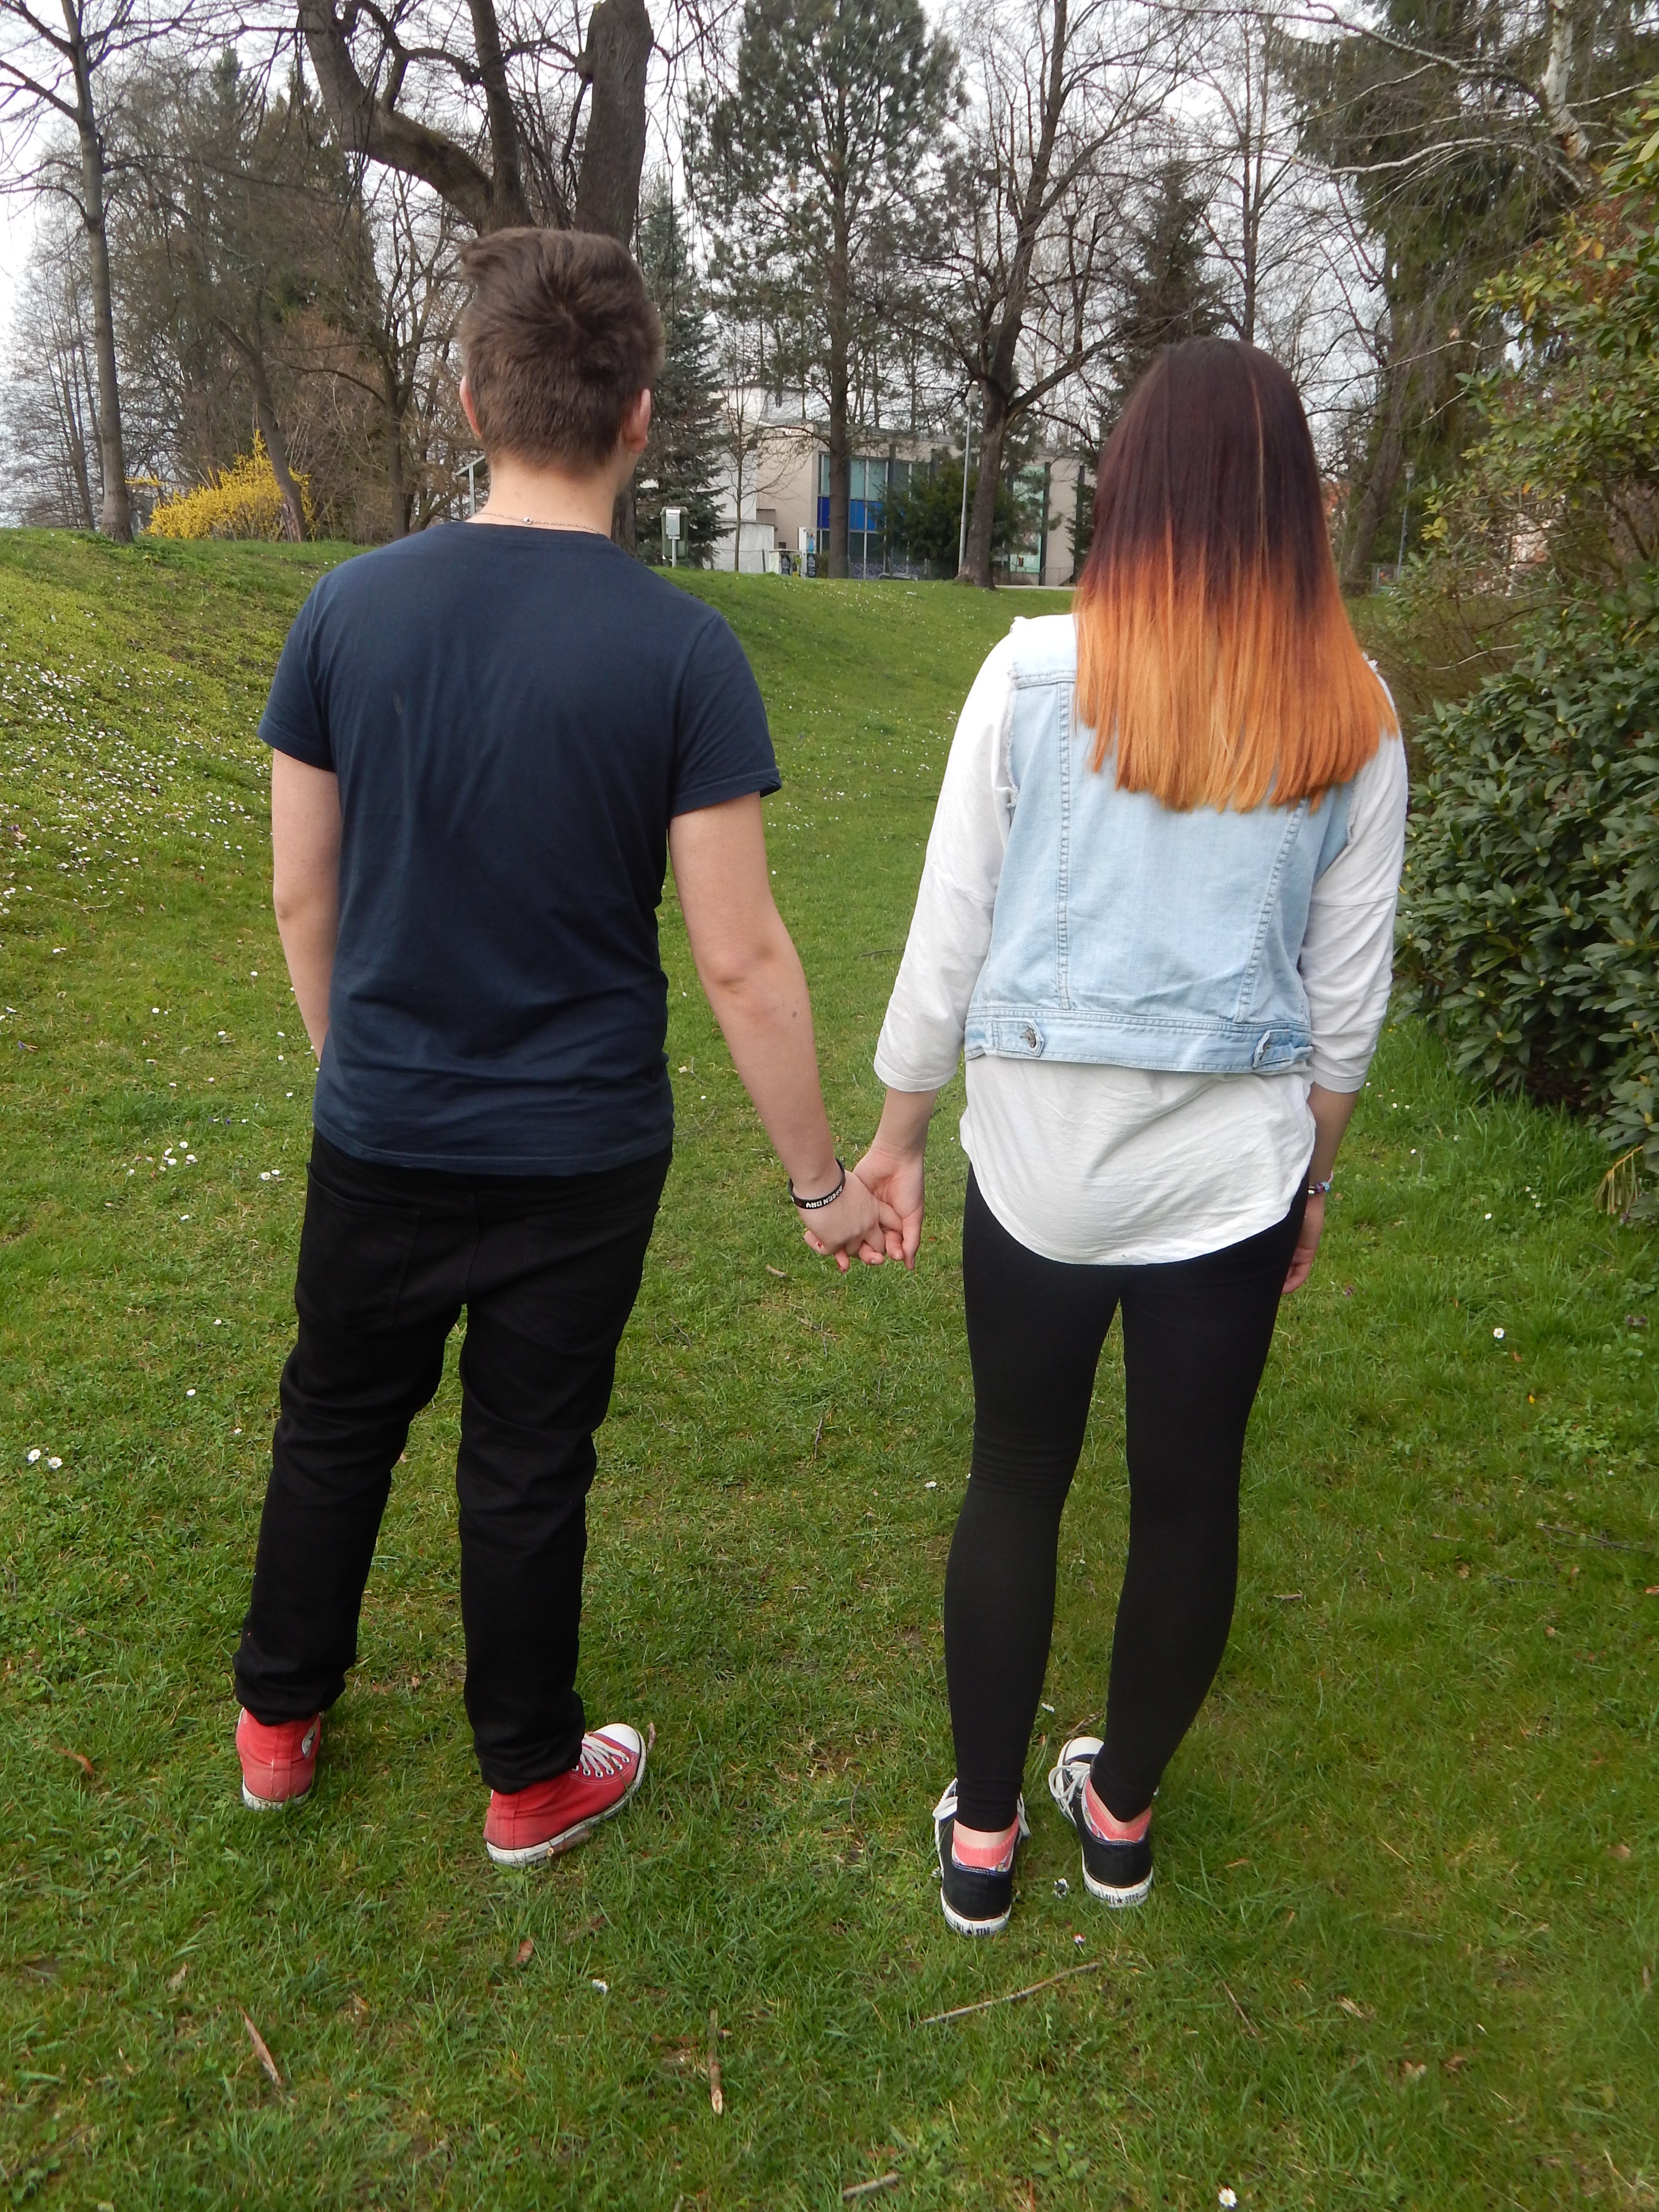
grass, people, girl, lawn, boy, love, spring, characters